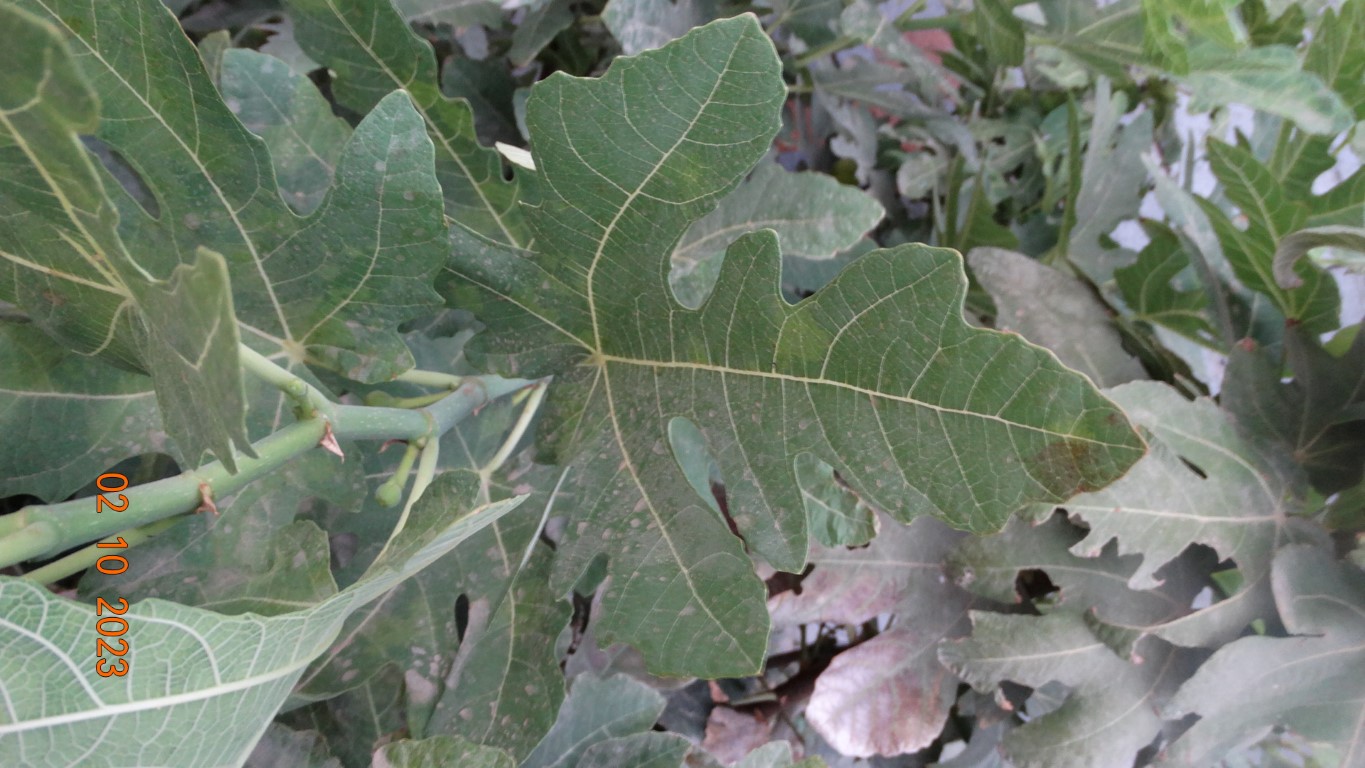
Label: healthy